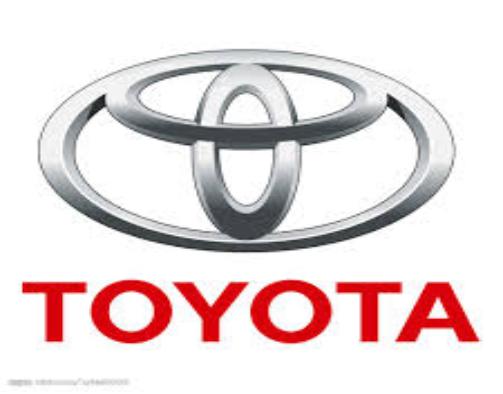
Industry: Transportation